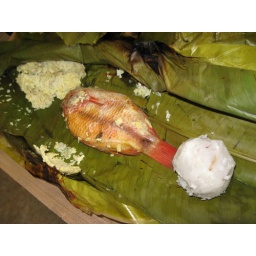
Tilapia fish, artichoke and white spud in a banana leaf